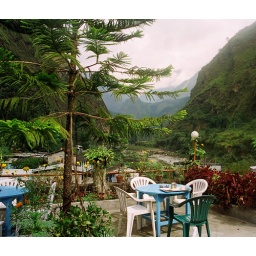
The roof restaurant of the guest house in Tatopani. 4th Day (Oct.9) Rupse Chhahara - Tatopani